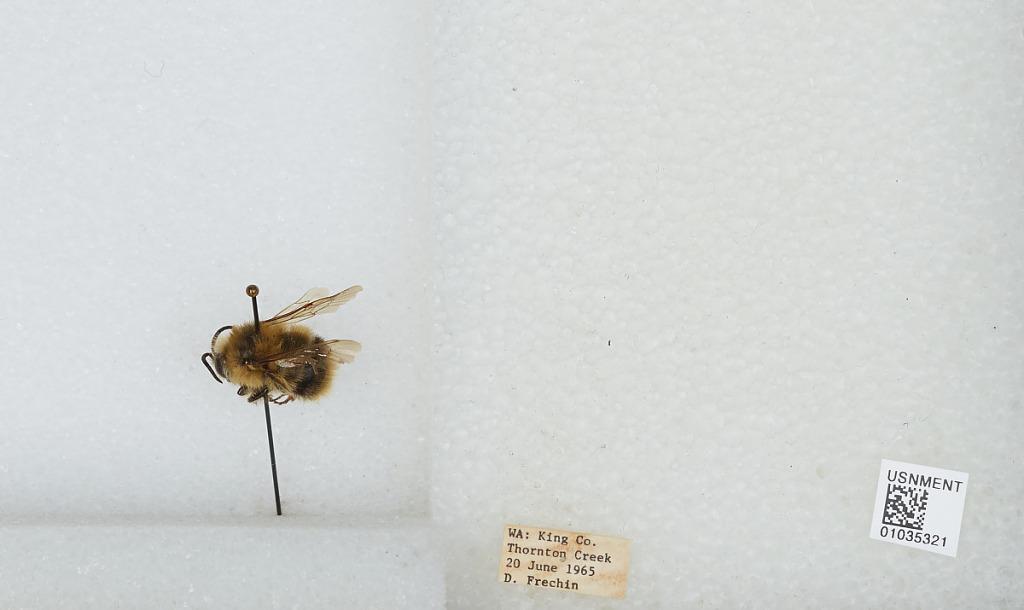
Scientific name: Bombus (Pyrobombus) mixtus Cresson
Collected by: D. Frechin
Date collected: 1965-6-20
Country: United States
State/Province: Washington
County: King
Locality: Thornton Creek
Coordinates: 47.7031, -122.309